Buckingham Sand Pit

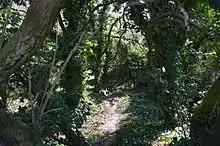

Buckingham Sand Pit is a Local Nature Reserve in Buckingham. It is owned and managed by Aylesbury Vale District Council.